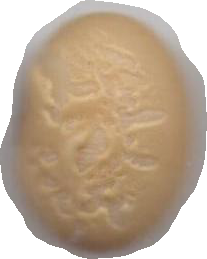
Variety: Anjasmoro